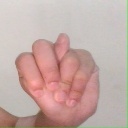
अक्षर: न